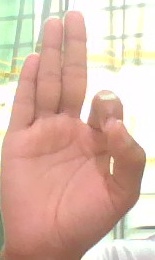
ASL sign: F